United States Army Combat Readiness Center

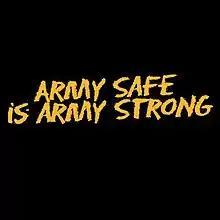
Army Safe is Army Strong logo

The U.S. Army Combat Readiness Center (USACRC) is a United States Army organization. The Army Safety Team provides safety and risk management expertise to the Army, DoD, and other agencies; develops, maintains and evaluates Army Safety policy and programs; and communicates relevant risk management information to Army Leaders for the preservation of our Soldiers, Civilians, Families and vital resources. It is located at Fort Rucker, Alabama, alongside the Army's major flight training unit.